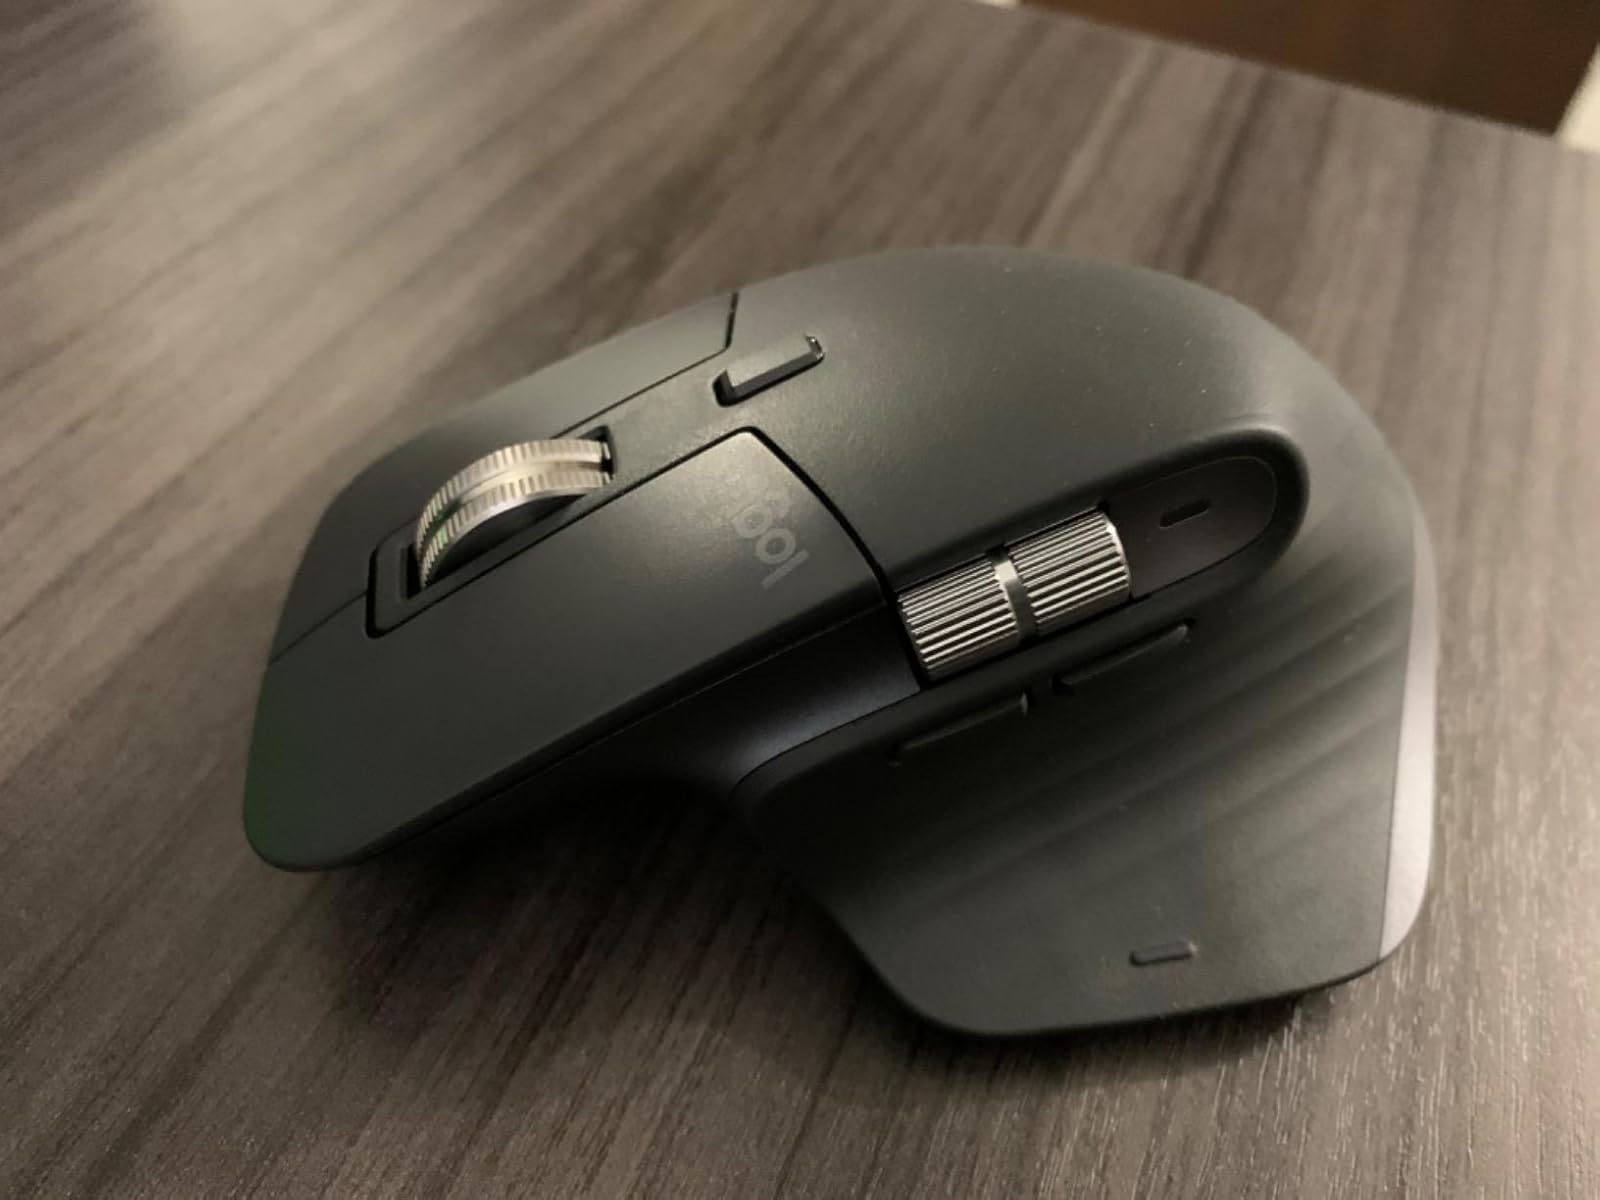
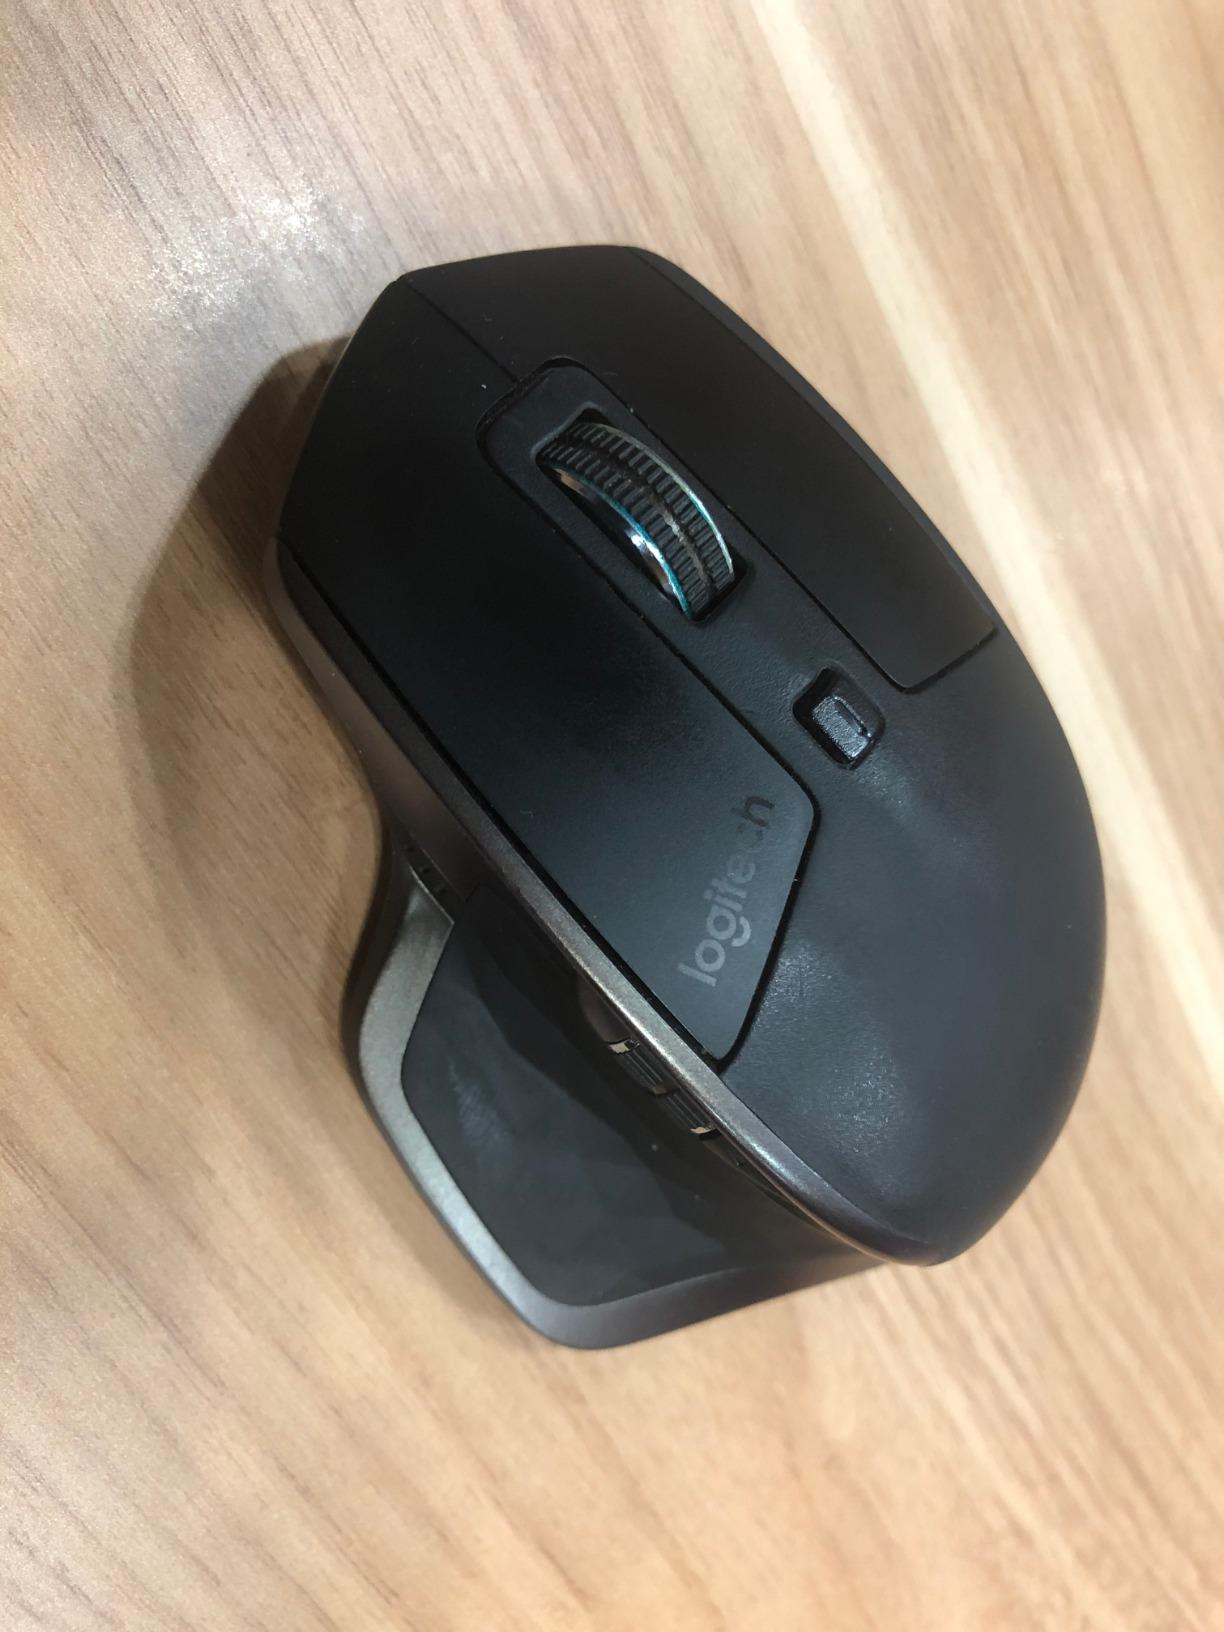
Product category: mouse
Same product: no